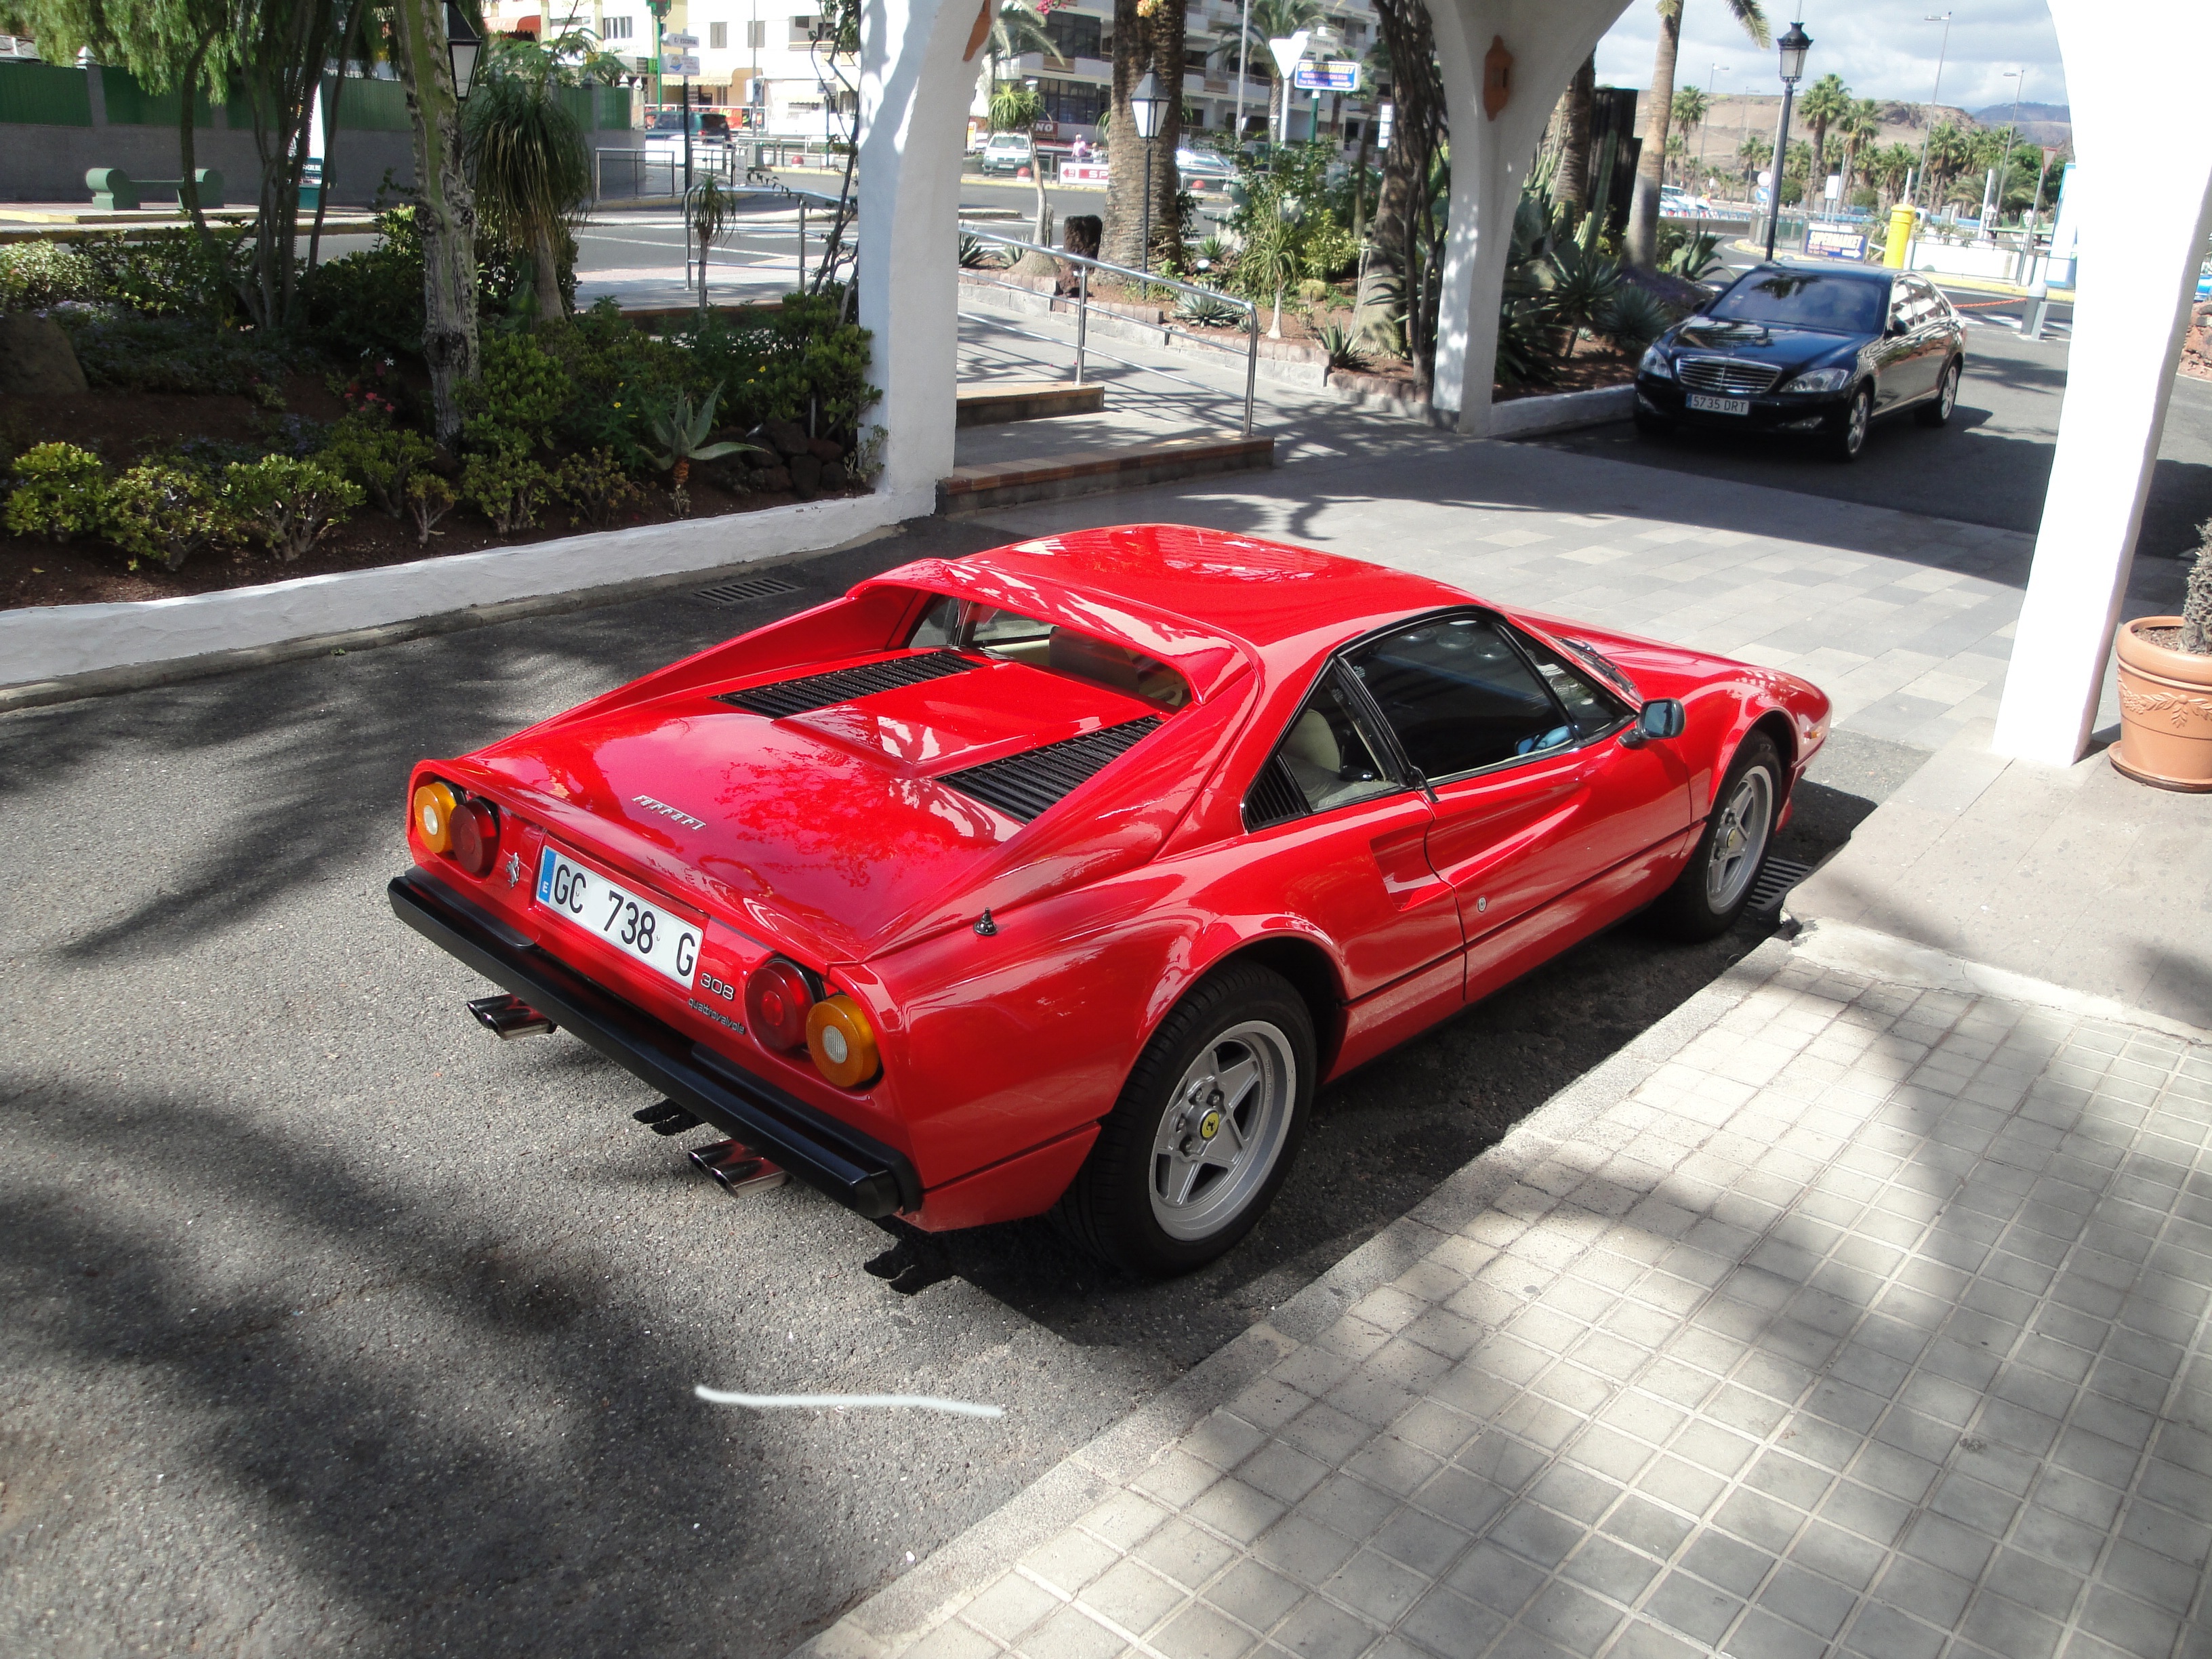
car, red, vehicle, italy, auto, sports car, race car, supercar, empire, luxury, ferrari, valuable, land vehicle, automobile make, luxury vehicle, performance car, ferrari spa, ferrari f355, ferrari 288 gto, ferrari 308 gtb gts, ferrari 328, 308 gts